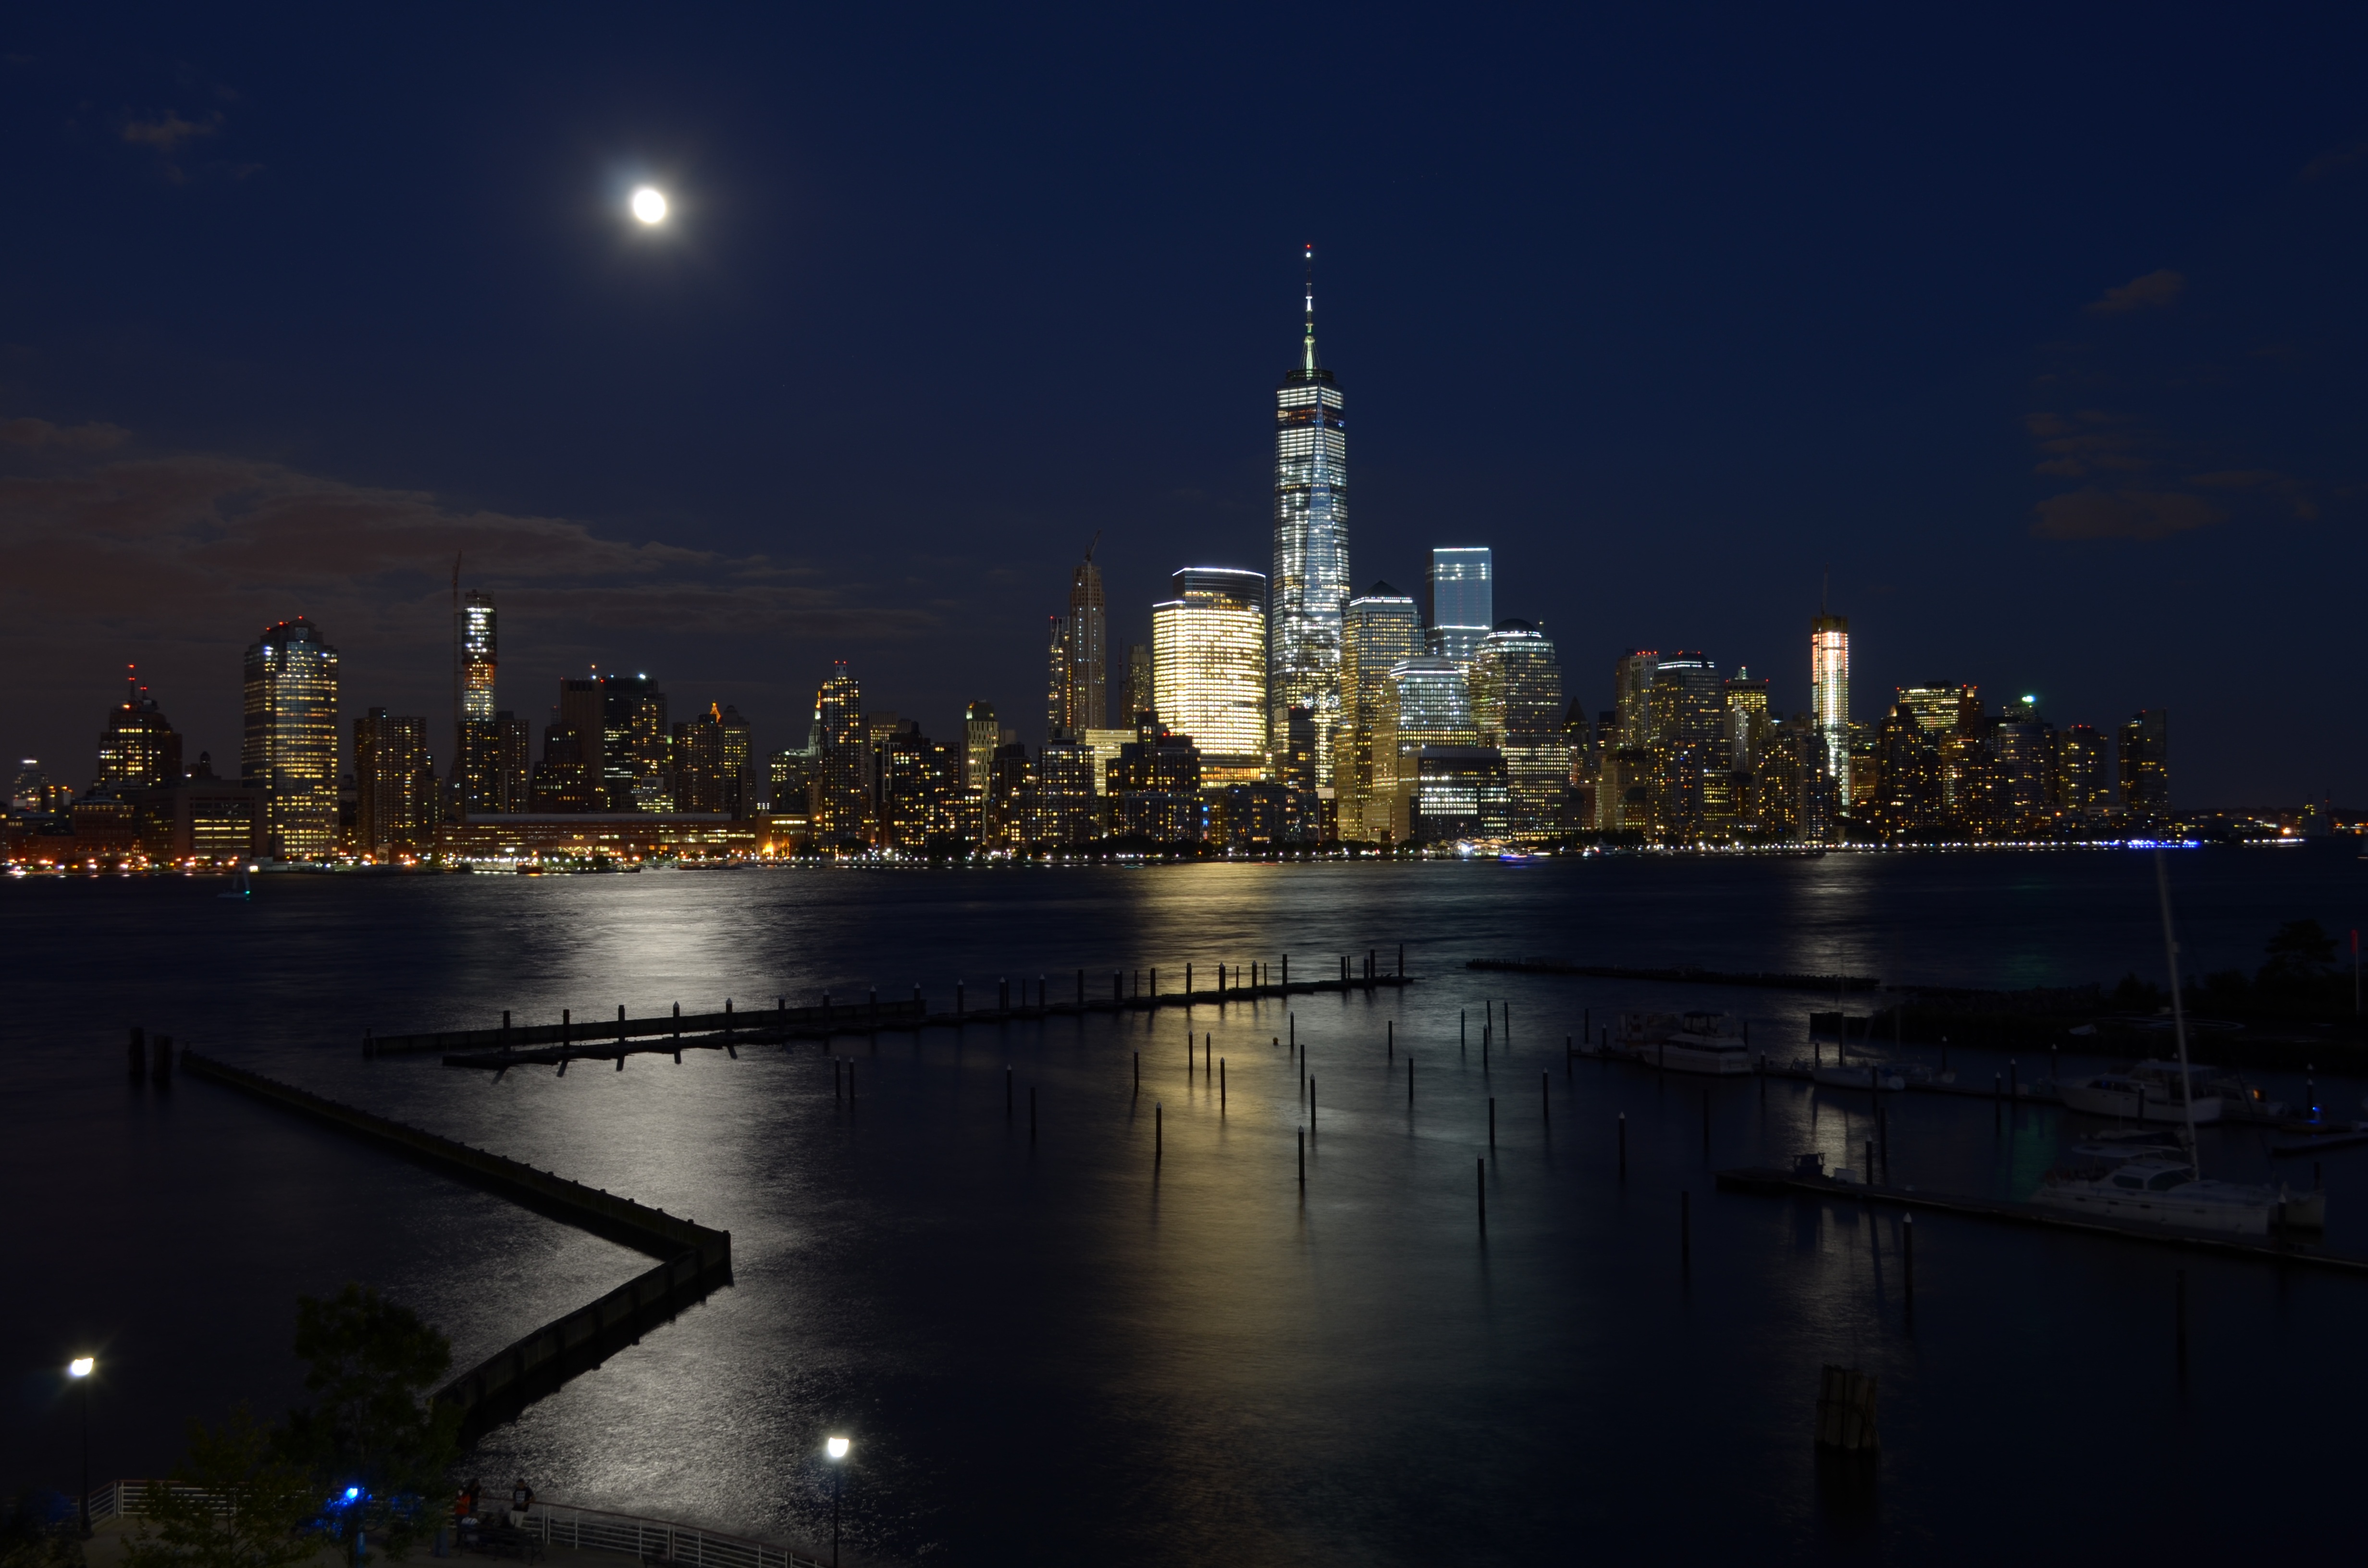
water, horizon, skyline, night, dawn, city, skyscraper, manhattan, cityscape, downtown, dusk, evening, reflection, tower, nyc, landmark, skyscrapers, buildings, metropolis, city night, urban area, modern city lights, geographical feature, human settlement, atmosphere of earth, metropolitan area